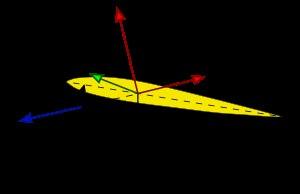
En aérodynamique, la poussée est la force exercée par l'accélération de gaz grâce à un moteur, dans le sens inverse de l'avancement.
Un avion est un aérodyne, entraîné par un propulseur, dont la portance aérodynamique est obtenue par des surfaces fixes. Lorsque la portance est obtenue par des surfaces en rotation, l'appareil est alors dit à « voilure tournante ».